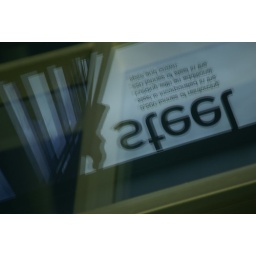
Reflection in the glass roof of information panels on the floor - viewing platform at Q1, Gold Coast